The Stalking of Laurie Show

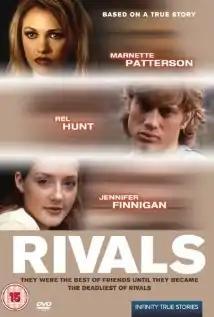
DVD cover with the alternate title of "Rivals"

The Stalking of Laurie Show (also known by the title Rivals outside of the United States) is a 2000 made-for-TV movie that was directed by Norma Bailey. The movie is based on the true-life murder of Lancaster native Laurie Show.